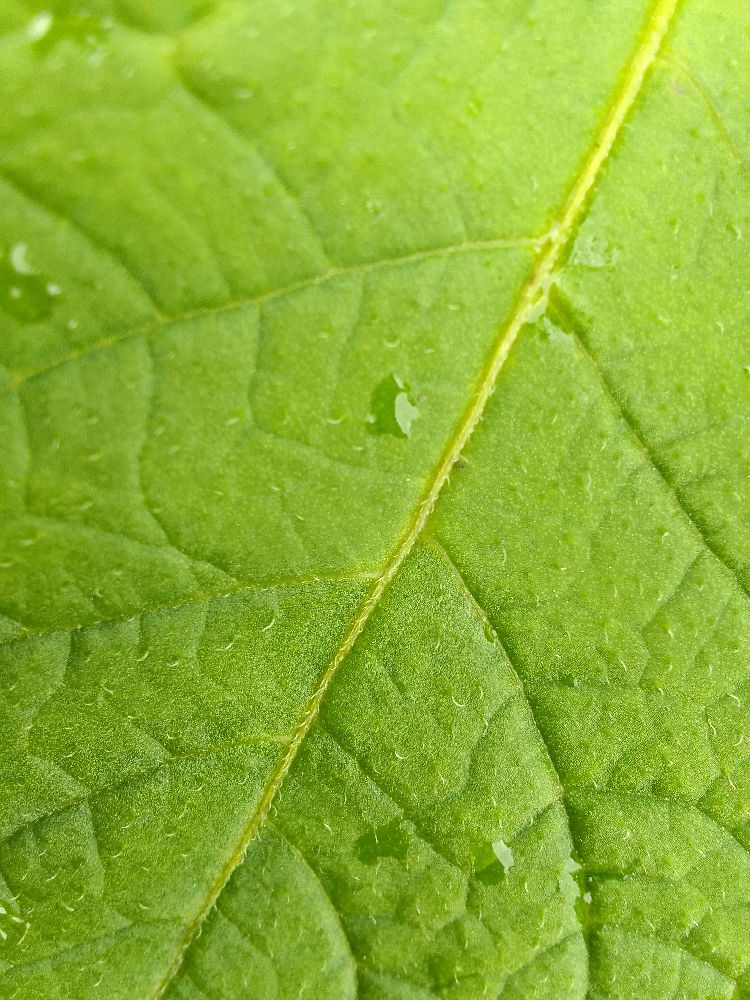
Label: Healthy